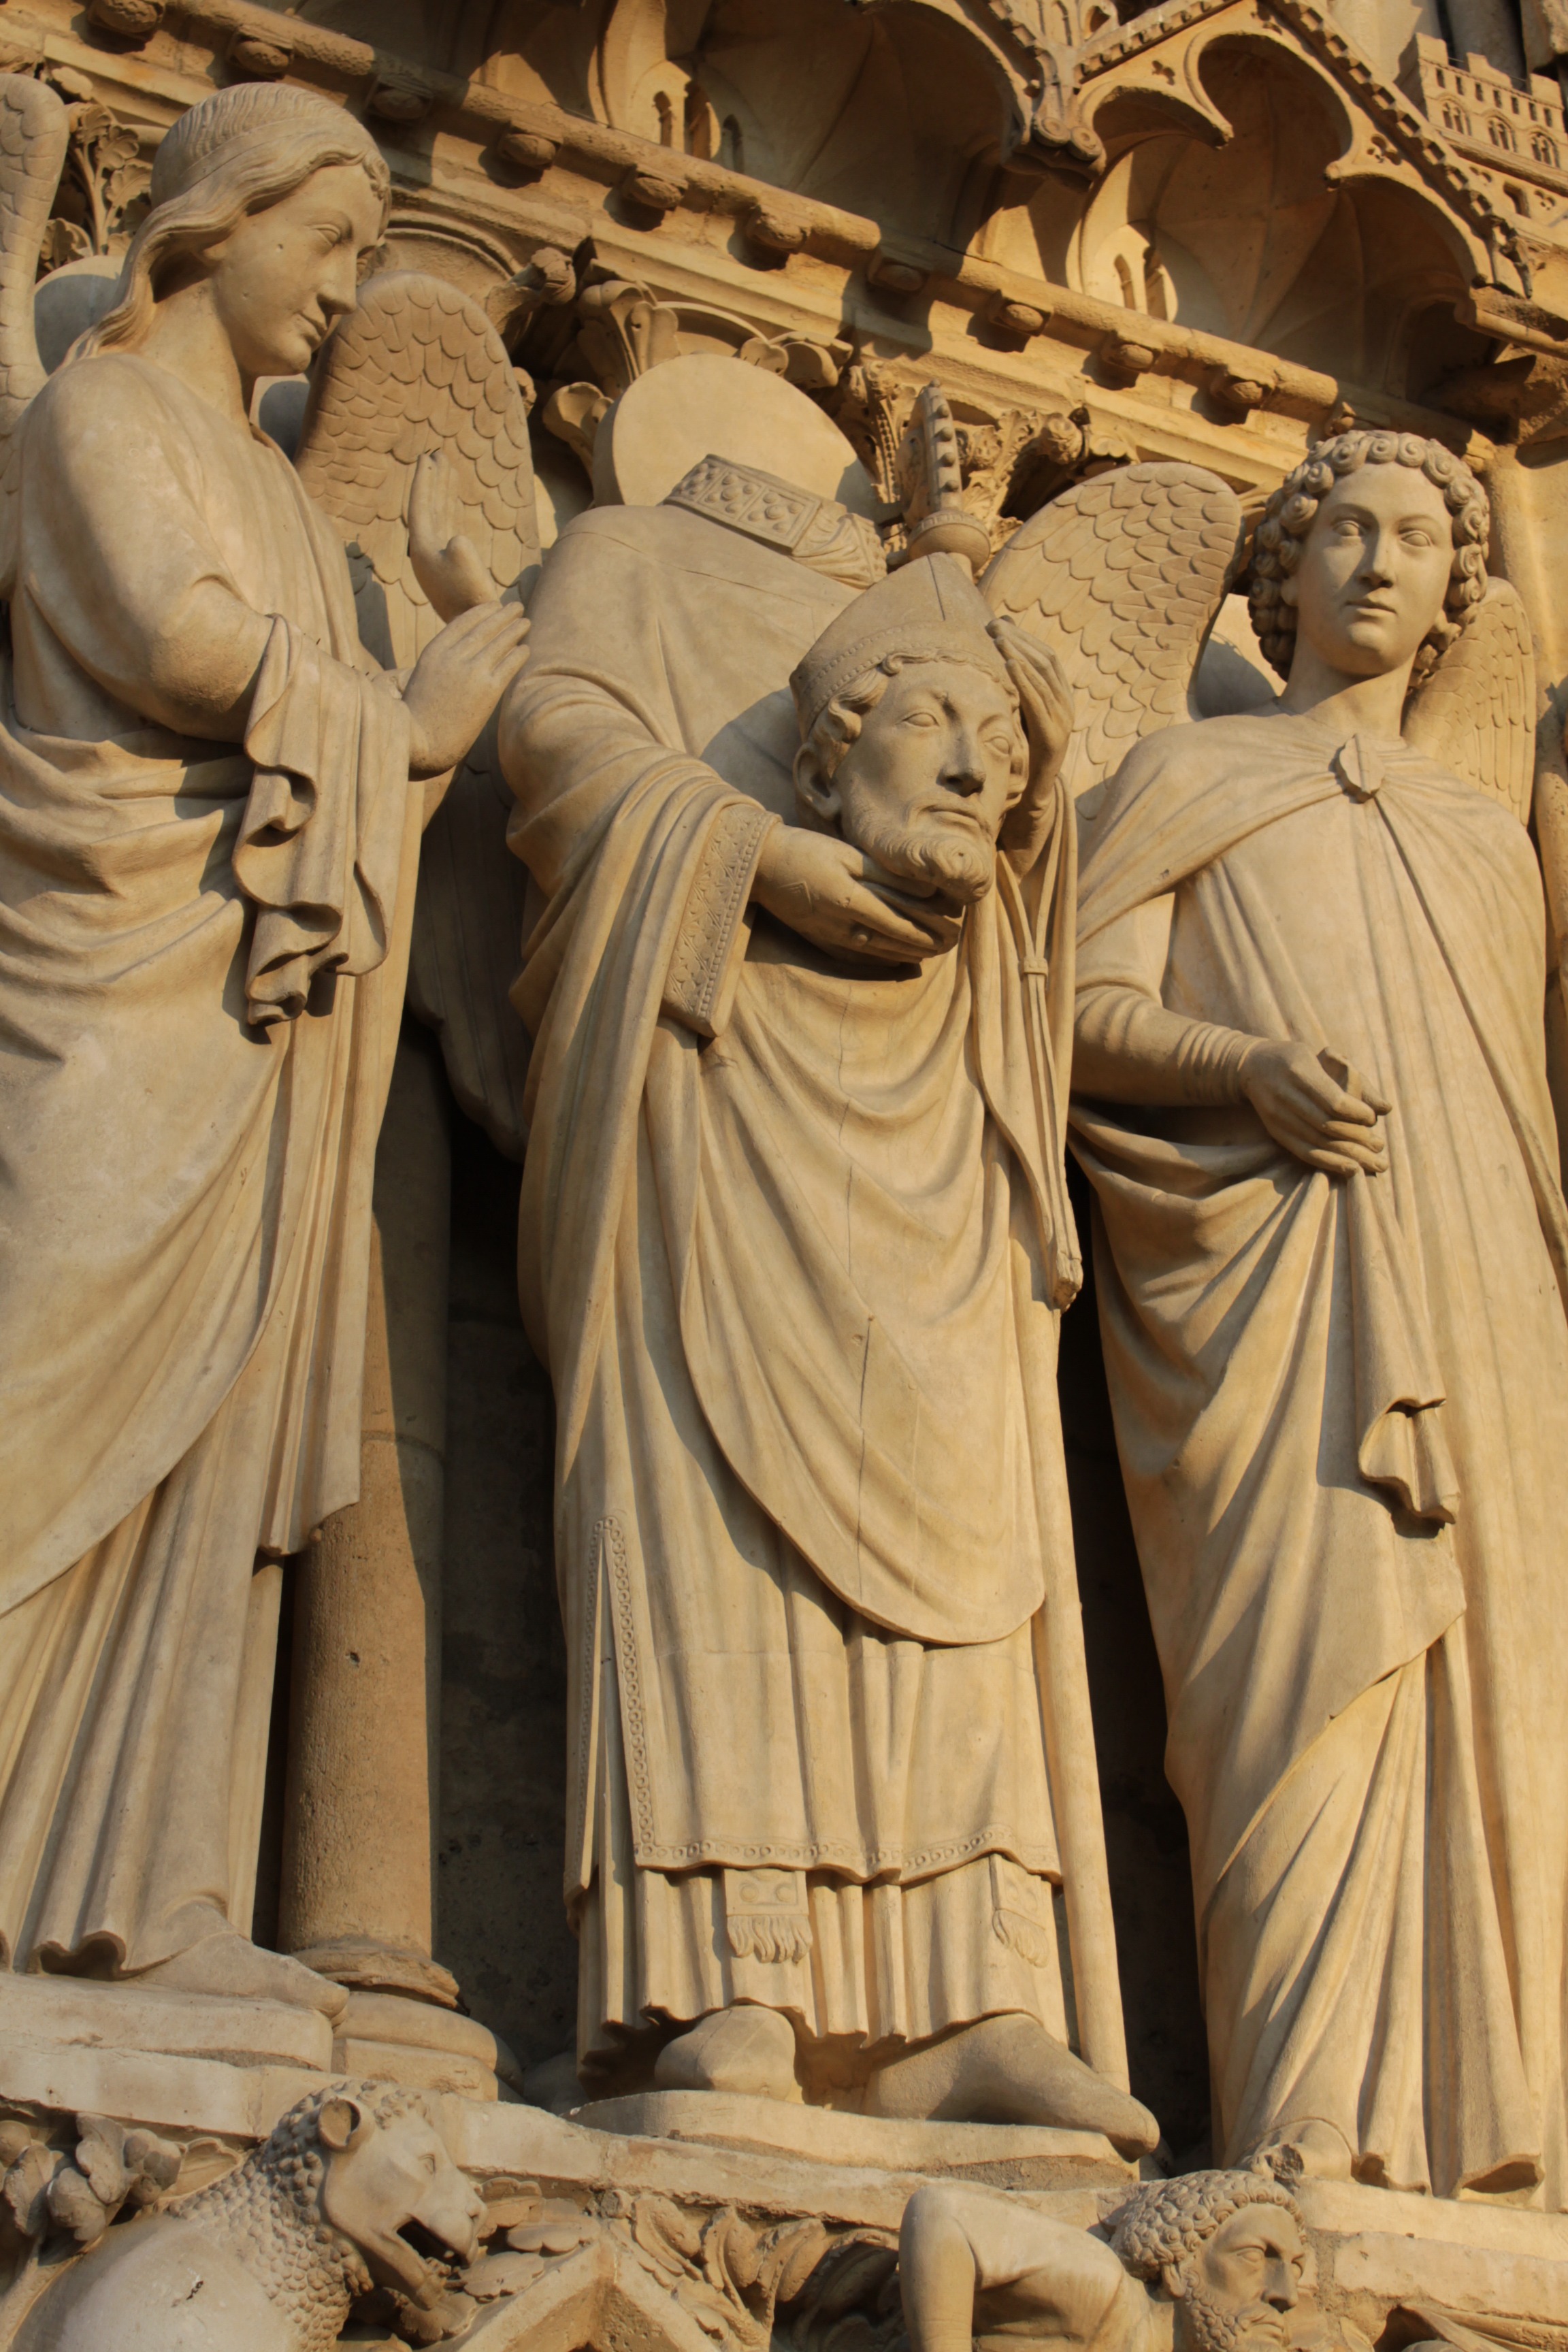
architecture, building, paris, monument, statue, religion, church, historic, sculpture, art, temple, saint, carving, ancient history, egyptian temple